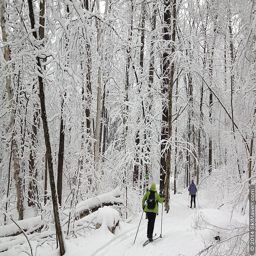
skiing in a new snow